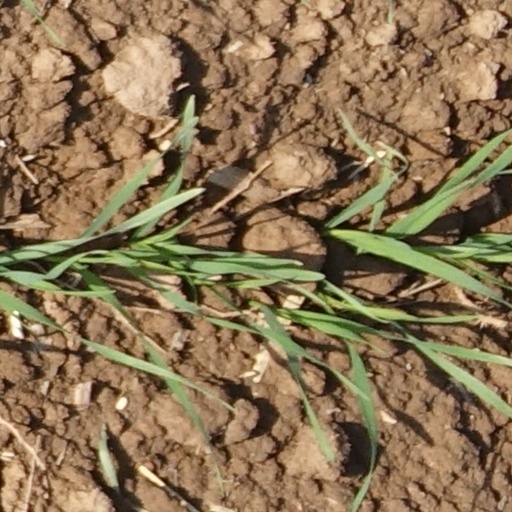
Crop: wheat